Kite types

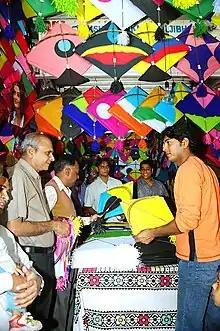
Kite vendor in India

Kite flying has been enjoyed for thousands of years in South Asia and the Indian subcontinent. The goal is to cut off the rival kite (usually flown by someone on a neighbouring rooftop). In order to cut the "enemy's" kite line, a very strong fishing line, prepared with glue and powdered glass covers some length of the kite line or wire. The kites themselves are usually of a standard size and shape (square shape) and mostly made from paper and split bamboo. After a kite is cut down, it has to be recovered by the cutting party. The last flying kite wins the game. The government of Pakistan has repeatedly outlawed this sport. It claimed that some people had been decapitated by driving with their scooters or motorbikes across abandoned glass powder & glue prepared kite wire. Others have fallen off roofs while engaging in kite flying. Other reasons that were given was that the mass sport and its associated festivals of Basant are considered "unislamic" and connected to Hinduism. Kite flying was also banned in Afghanistan during the reign of the Taliban. However, large sections of society simply ignore the ban. Since there was outrage over the ban, the government of Punjab has lifted the ban, however a ban on powdered glass wire has been imposed, as well as the thickness of the wire itself.